Siege of Kobanî

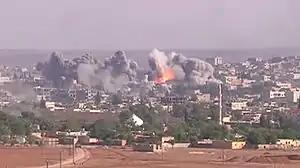
Coalition airstrike in Kobanî on Islamic State position, October 2014

On 5 October, IS managed to capture the southern side of Mistanour Hill outside Kobanî city, and a Kurdish activist said if IS captured the hill, it would give them easy access to the city. The clashes at Mistanour involved hand-to-hand fighting. For the first time, a Kurdish female fighter (Deilar Kanj Khamis, also known by the nom de guerre Arin Mirkan) blew herself up in a suicide attack on an IS position, killing 10 IS fighters. Later, after seizing full control of Mistanour Hill, IS militants entered the southeastern edge of Kobanî, and street-to-street fighting began. This was the first time the jihadists had entered the city proper itself. IS managed to break through Kurdish defenses, after 30 of their fighters raced across the open fields at the city's eastern edges. The IS fighters were backed up by snipers, heavy machine gun fire, and shelling from Mistanour Hill.